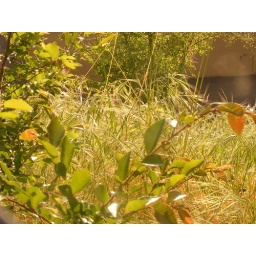
I like how the sun made the golden color in the plant intensify